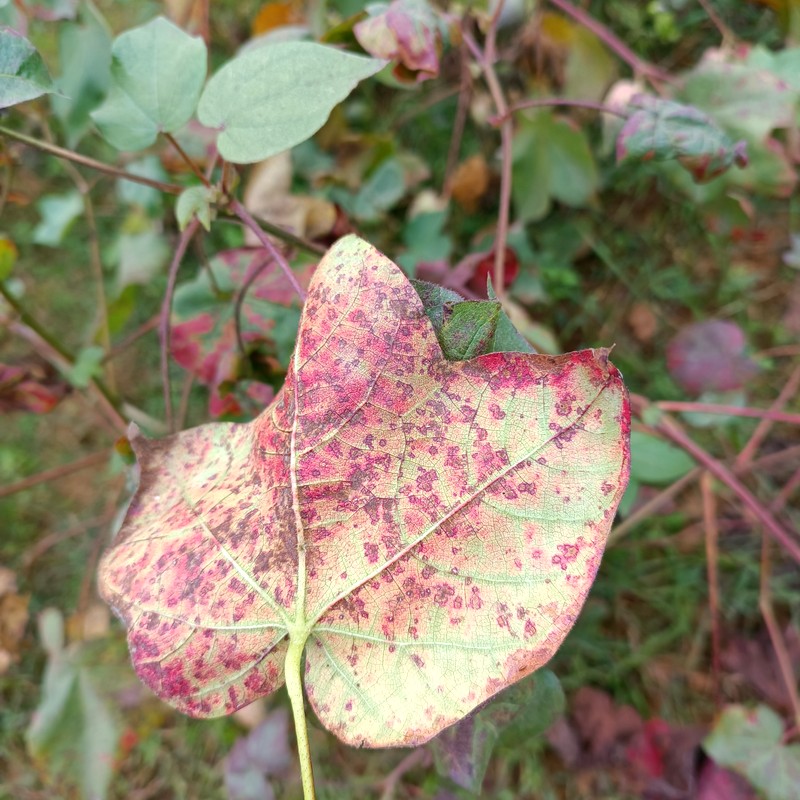
Label: Leaf Redding